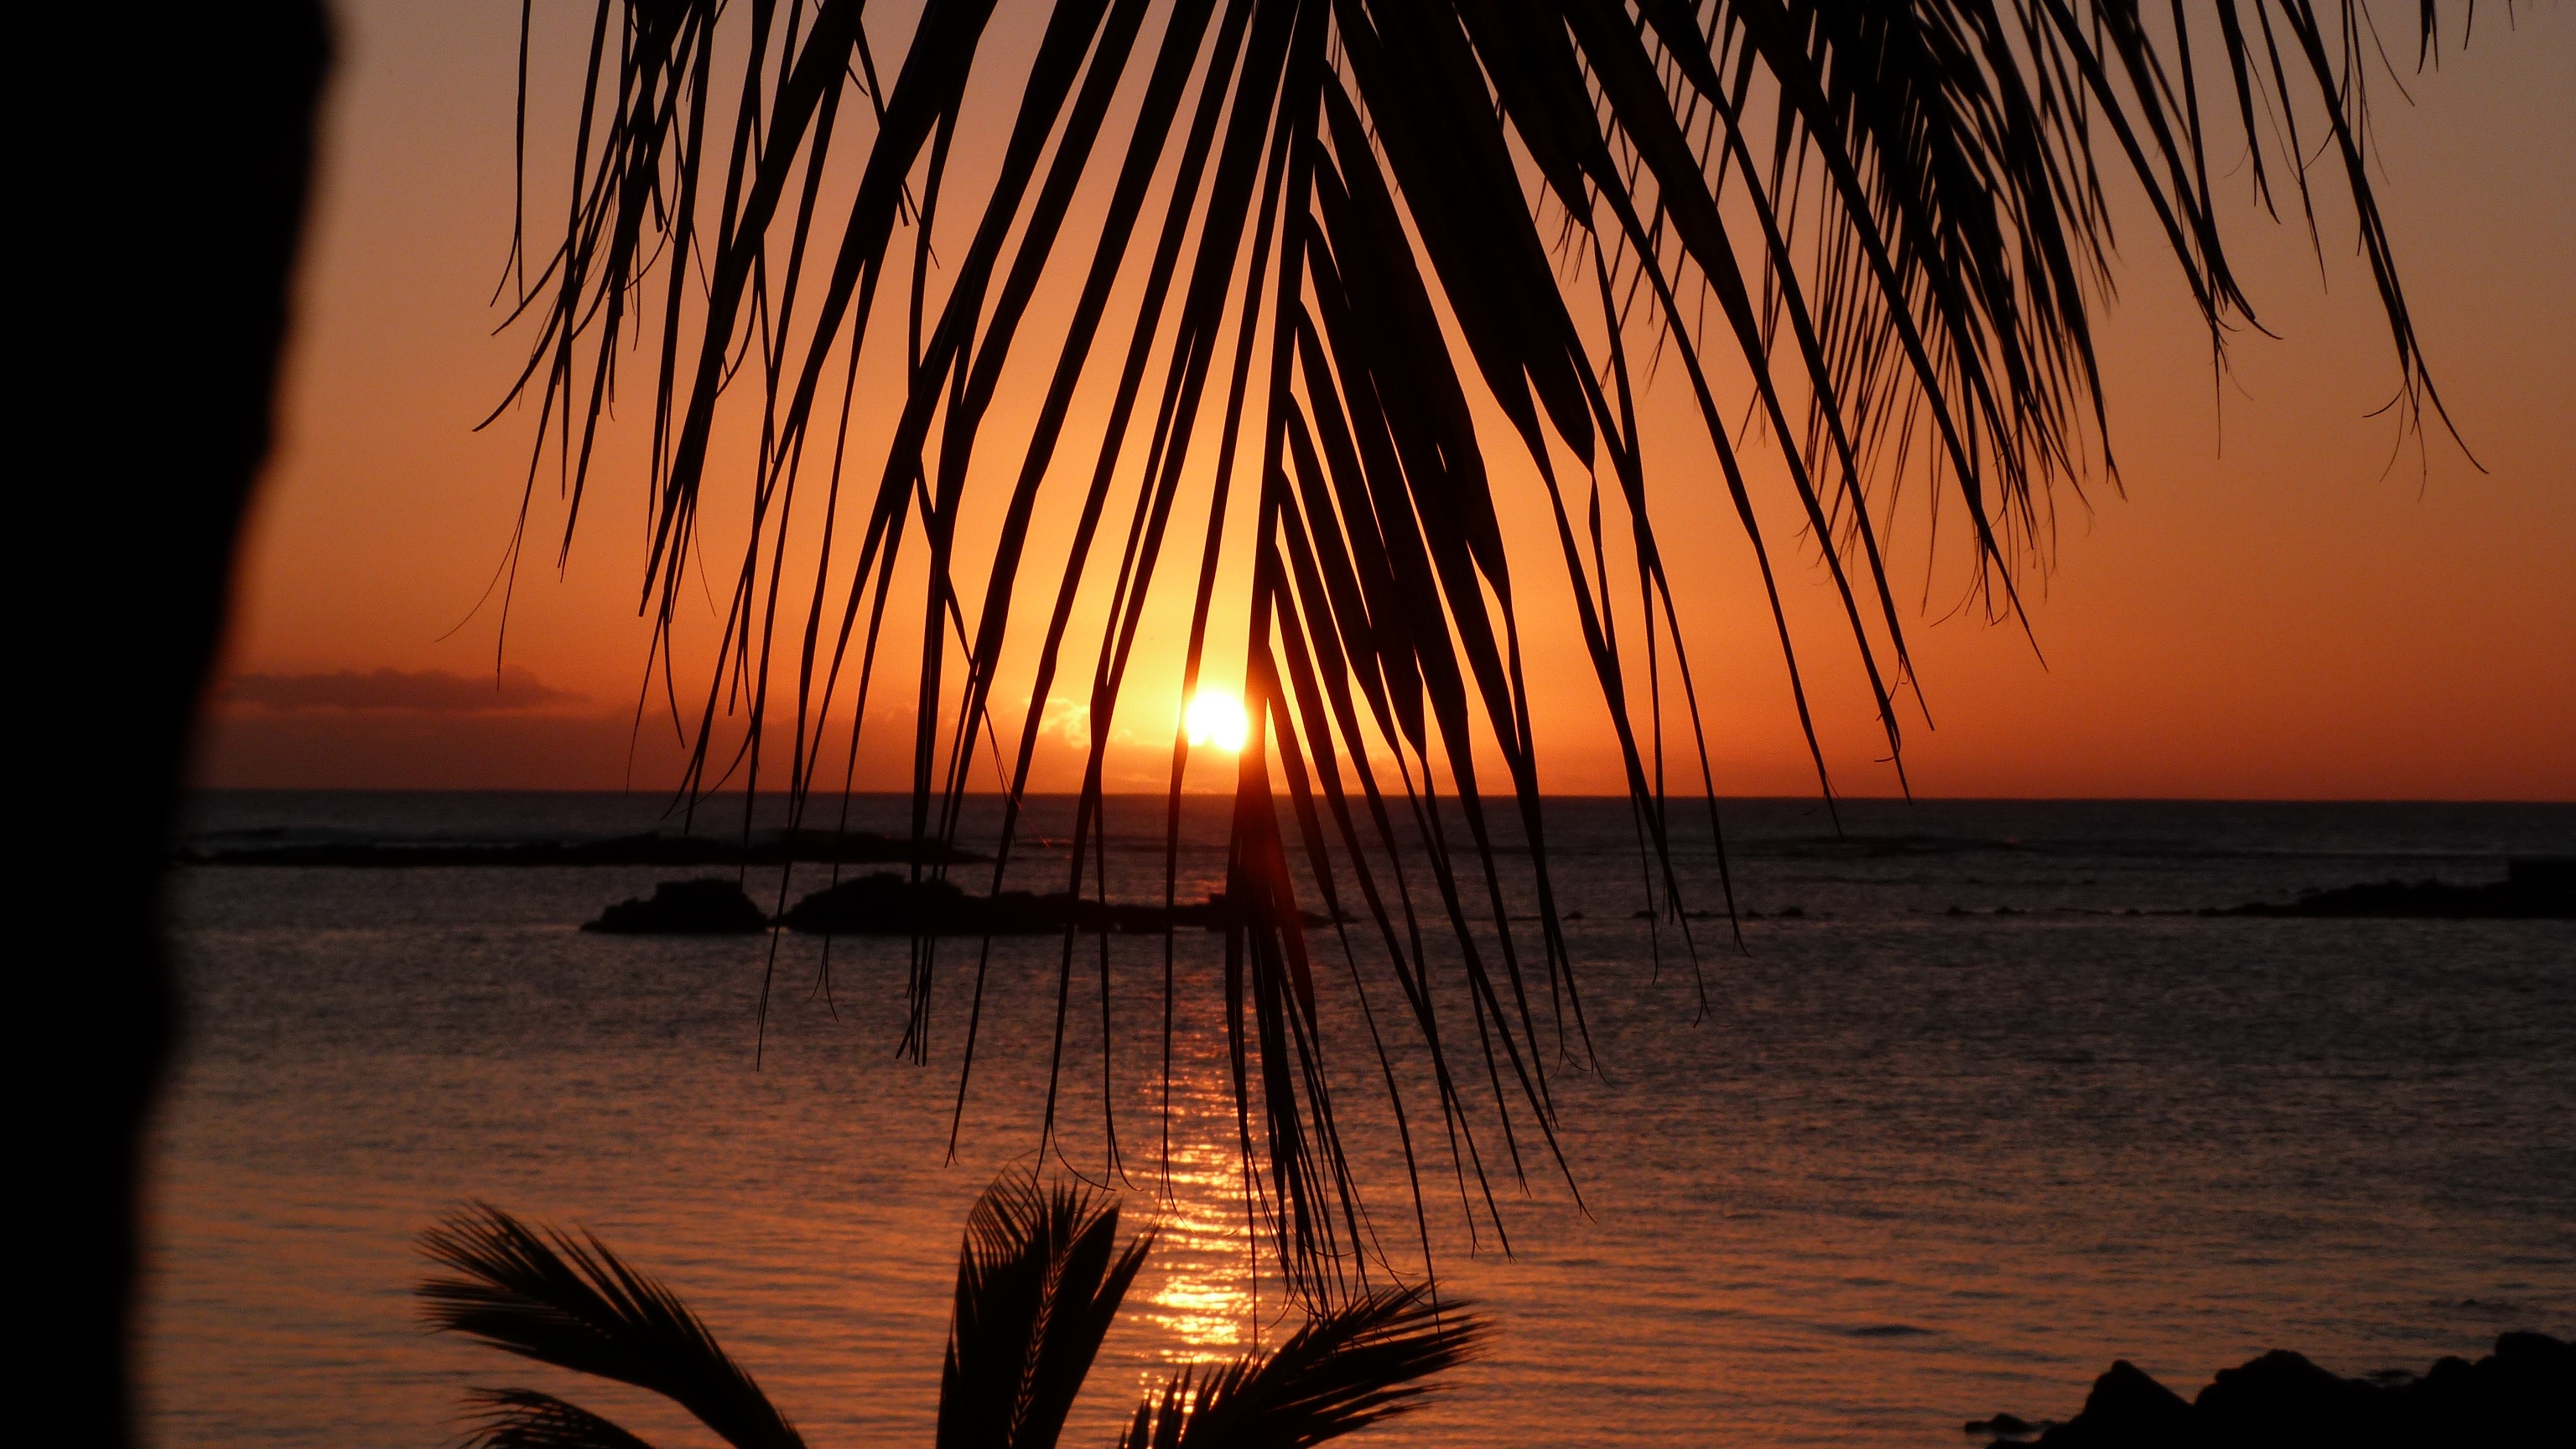
sea, ocean, horizon, sun, sunrise, sunset, sunlight, morning, dawn, dusk, evening, reflection, palm trees, mauritius, arecales